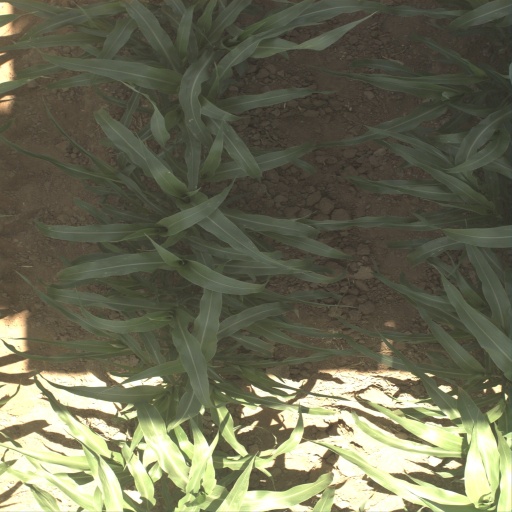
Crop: sorghum